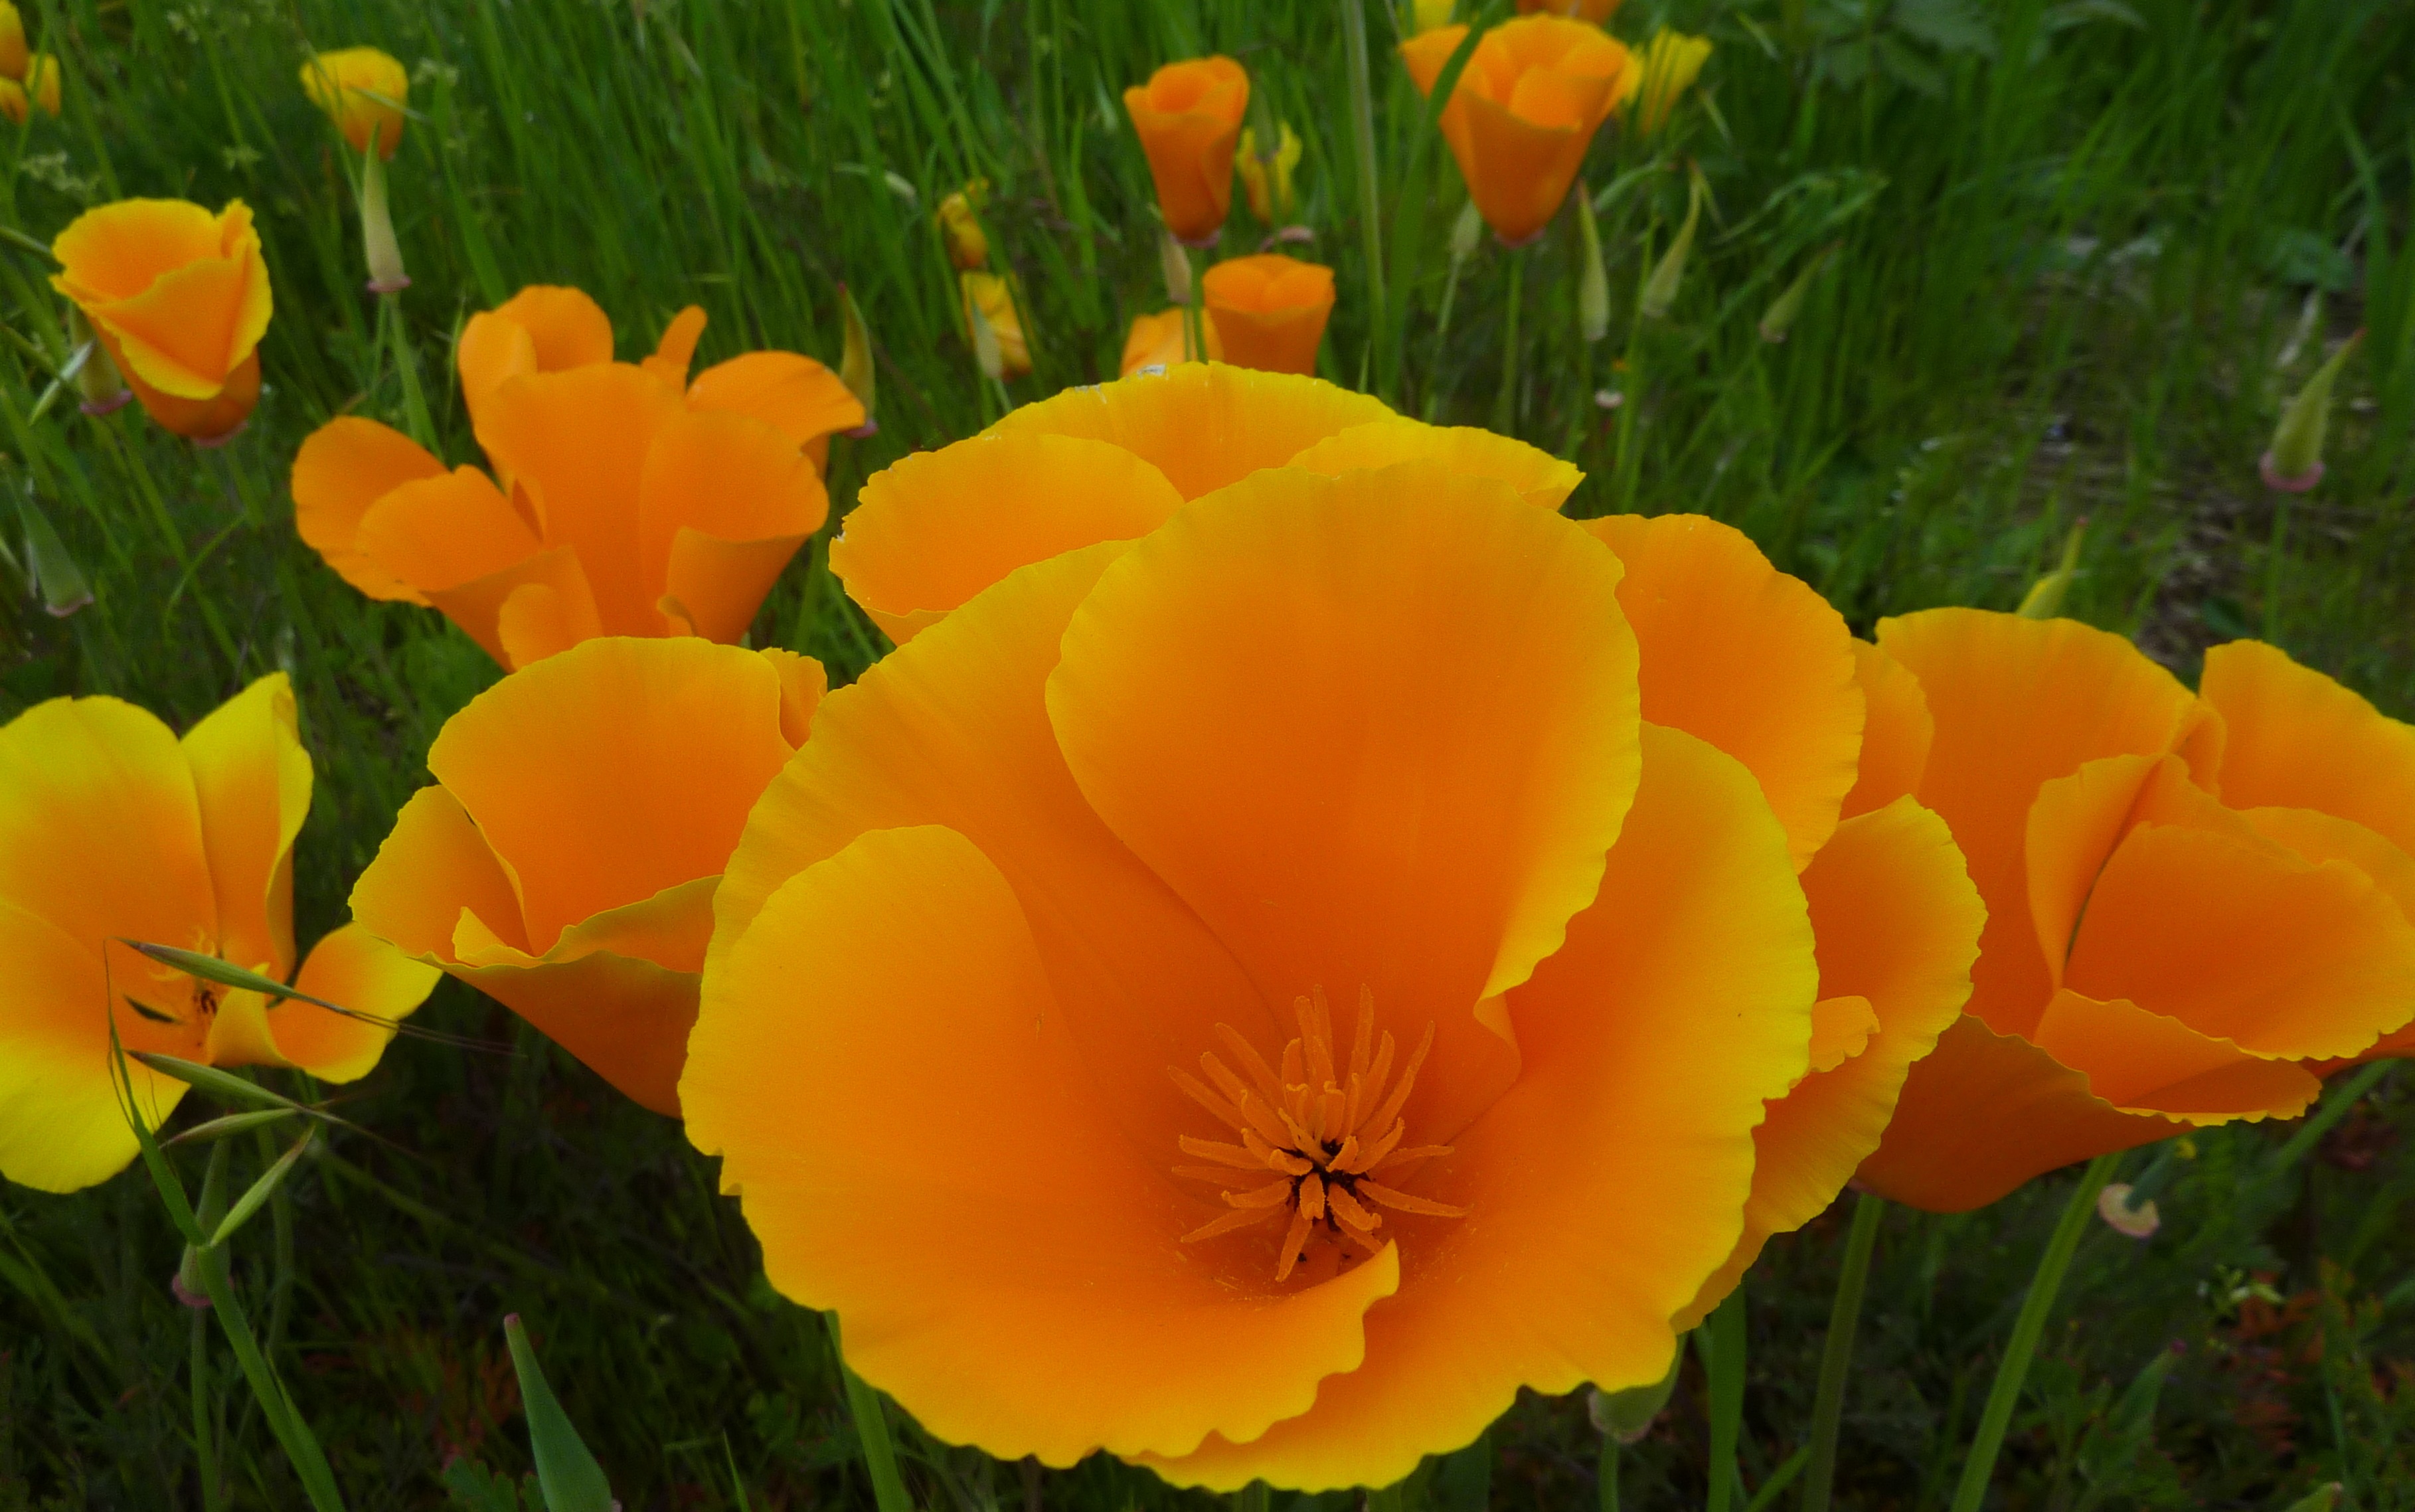
nature, plant, meadow, flower, petal, bloom, summer, wild, orange, spring, yellow, flora, wild flower, plants, wildflower, flowers, weed, wild plant, weeds, poppy, poppies, blooms, flowering plant, eschscholzia californica, annual plant, land plant, poppy family